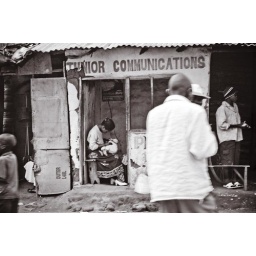
the girl who was born in a telephone box